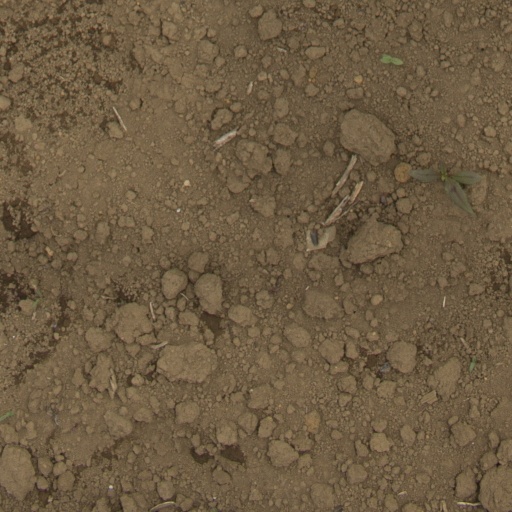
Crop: Jerusalem artichoke